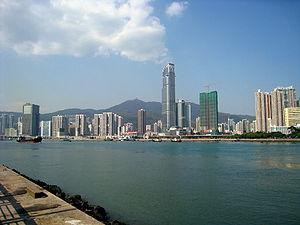
Tsuen Wan est le nom d'une baie située dans les Nouveaux Territoires à Hong Kong et du quartier qui la borde. Ils ont donné leur nom au district administratif de Tsuen Wan, dans lequel ils se trouvent.